Konrad I, Duke of Głogów

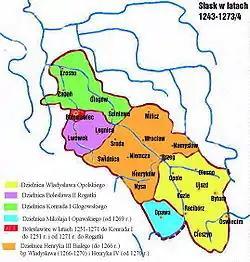
Partition of Silesia 1249–1273, Konrad's Duchy of Głogów in green

In June 1249 Konrad fled to Greater Poland, where he could count on the support of Duke Przemysł I. In 1251 he campaigned Bolesław's ducal lands and he managed to conquer Bytom Odrzański. Konrad's bonds with the Piast dukes of Greater Poland were reinforced after his marriage with Przemysł I's sister Salome. His other brother Henry III the White soon became another ally in the fight against Bolesław II. With the help of his new allies, and thanks to the revolt of the townspeople of Głogów, the campaign against Bolesław II ended in complete success. The Duke of Legnica was forced to accept his defeat and give the Lower Silesian lands of Głogów up to Krosno Odrzańskie and Żagań to Konrad as a duchy in his own right.